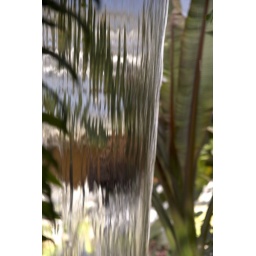
From behind the waterfall in the glass house at RHS Wisley.